Sunday Mercury (New York)

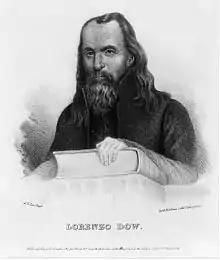
Lorenzo Dow (1777–1834), the inspiration for the comic "Short Patent Sermons" written by Elbridge G. Paige under the name "Dow Jr." in the "Mercury"

The "Mercury" originated as the "Sunday Morning Visiter", and was first published on May 12, 1839. By 1840, it changed its name to the "Sunday Mercury". It initially gained some notice for its theatrical coverage and so-called "machine poetry" (a 19th century euphemism for slavishly following the "rules" of poetry without any inspiration). By the fall of 1842 the paper had a circulation of 3,000, ranking it third among New York's growing Sunday papers, trailing the "New York Herald"s Sunday edition and "The Atlas". By the summer of 1844, the "Herald" took note of the growth of the Sunday papers, calling them "partly literary, partly gossiping, partly silly, partly smart, partly stupid, partly namby-pamby."